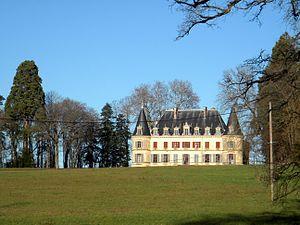
Vue du château de Launay, à Sainte-Foy
Sainte-Foy est une commune française située dans le département de Saône-et-Loire en région Bourgogne-Franche-Comté.